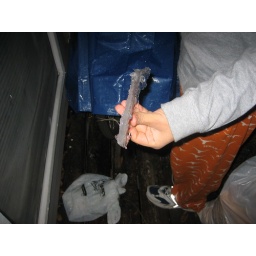
There was a puddle of water that formed in the tarp over our bikes and froze